James Forrestal

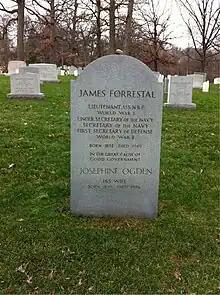
Grave at Arlington National Cemetery

His counsel on ending the war was finally followed, but not until the atomic bombs had been dropped on Hiroshima and Nagasaki. On 10 August 1945, the day after the Nagasaki attack, the Japanese sent out a radio transmission saying that it was ready to accept the terms of the Allies' Potsdam Declaration, "with the understanding that said declaration does not comprise any demand which prejudices the prerogatives of His Majesty as a sovereign ruler." That position still fell short of the U.S. "unconditional surrender" demand, retaining the sticking point that had held up the war's conclusion for months. Strong voices within the administration, including Secretary of State James F. Byrnes, counseled fighting on. At that point, "Forrestal came up with a shrewd and simple solution: Accept the offer and declare that it accomplishes what the Potsdam Declaration demanded. Say that the Emperor and the Japanese government will rule subject to the orders of the Supreme Commander for the Allied Powers. This would imply recognition of the Emperor while tending to neutralize American public passions against the Emperor. President Harry S. Truman liked this. It would be close enough to 'unconditional'."